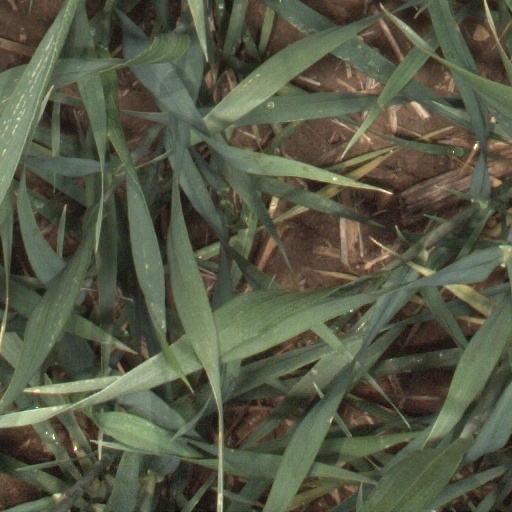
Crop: wheat